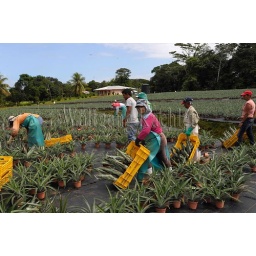
Costa rica, near la virgen de sarapiqui, collin street bakery pineapple farm, workers in field